Equalizer 2000

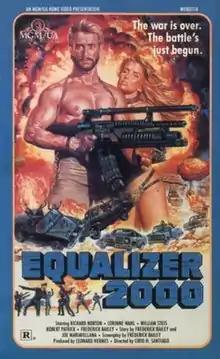

Equalizer 2000 is a 1987 action film shot in the Philippines.